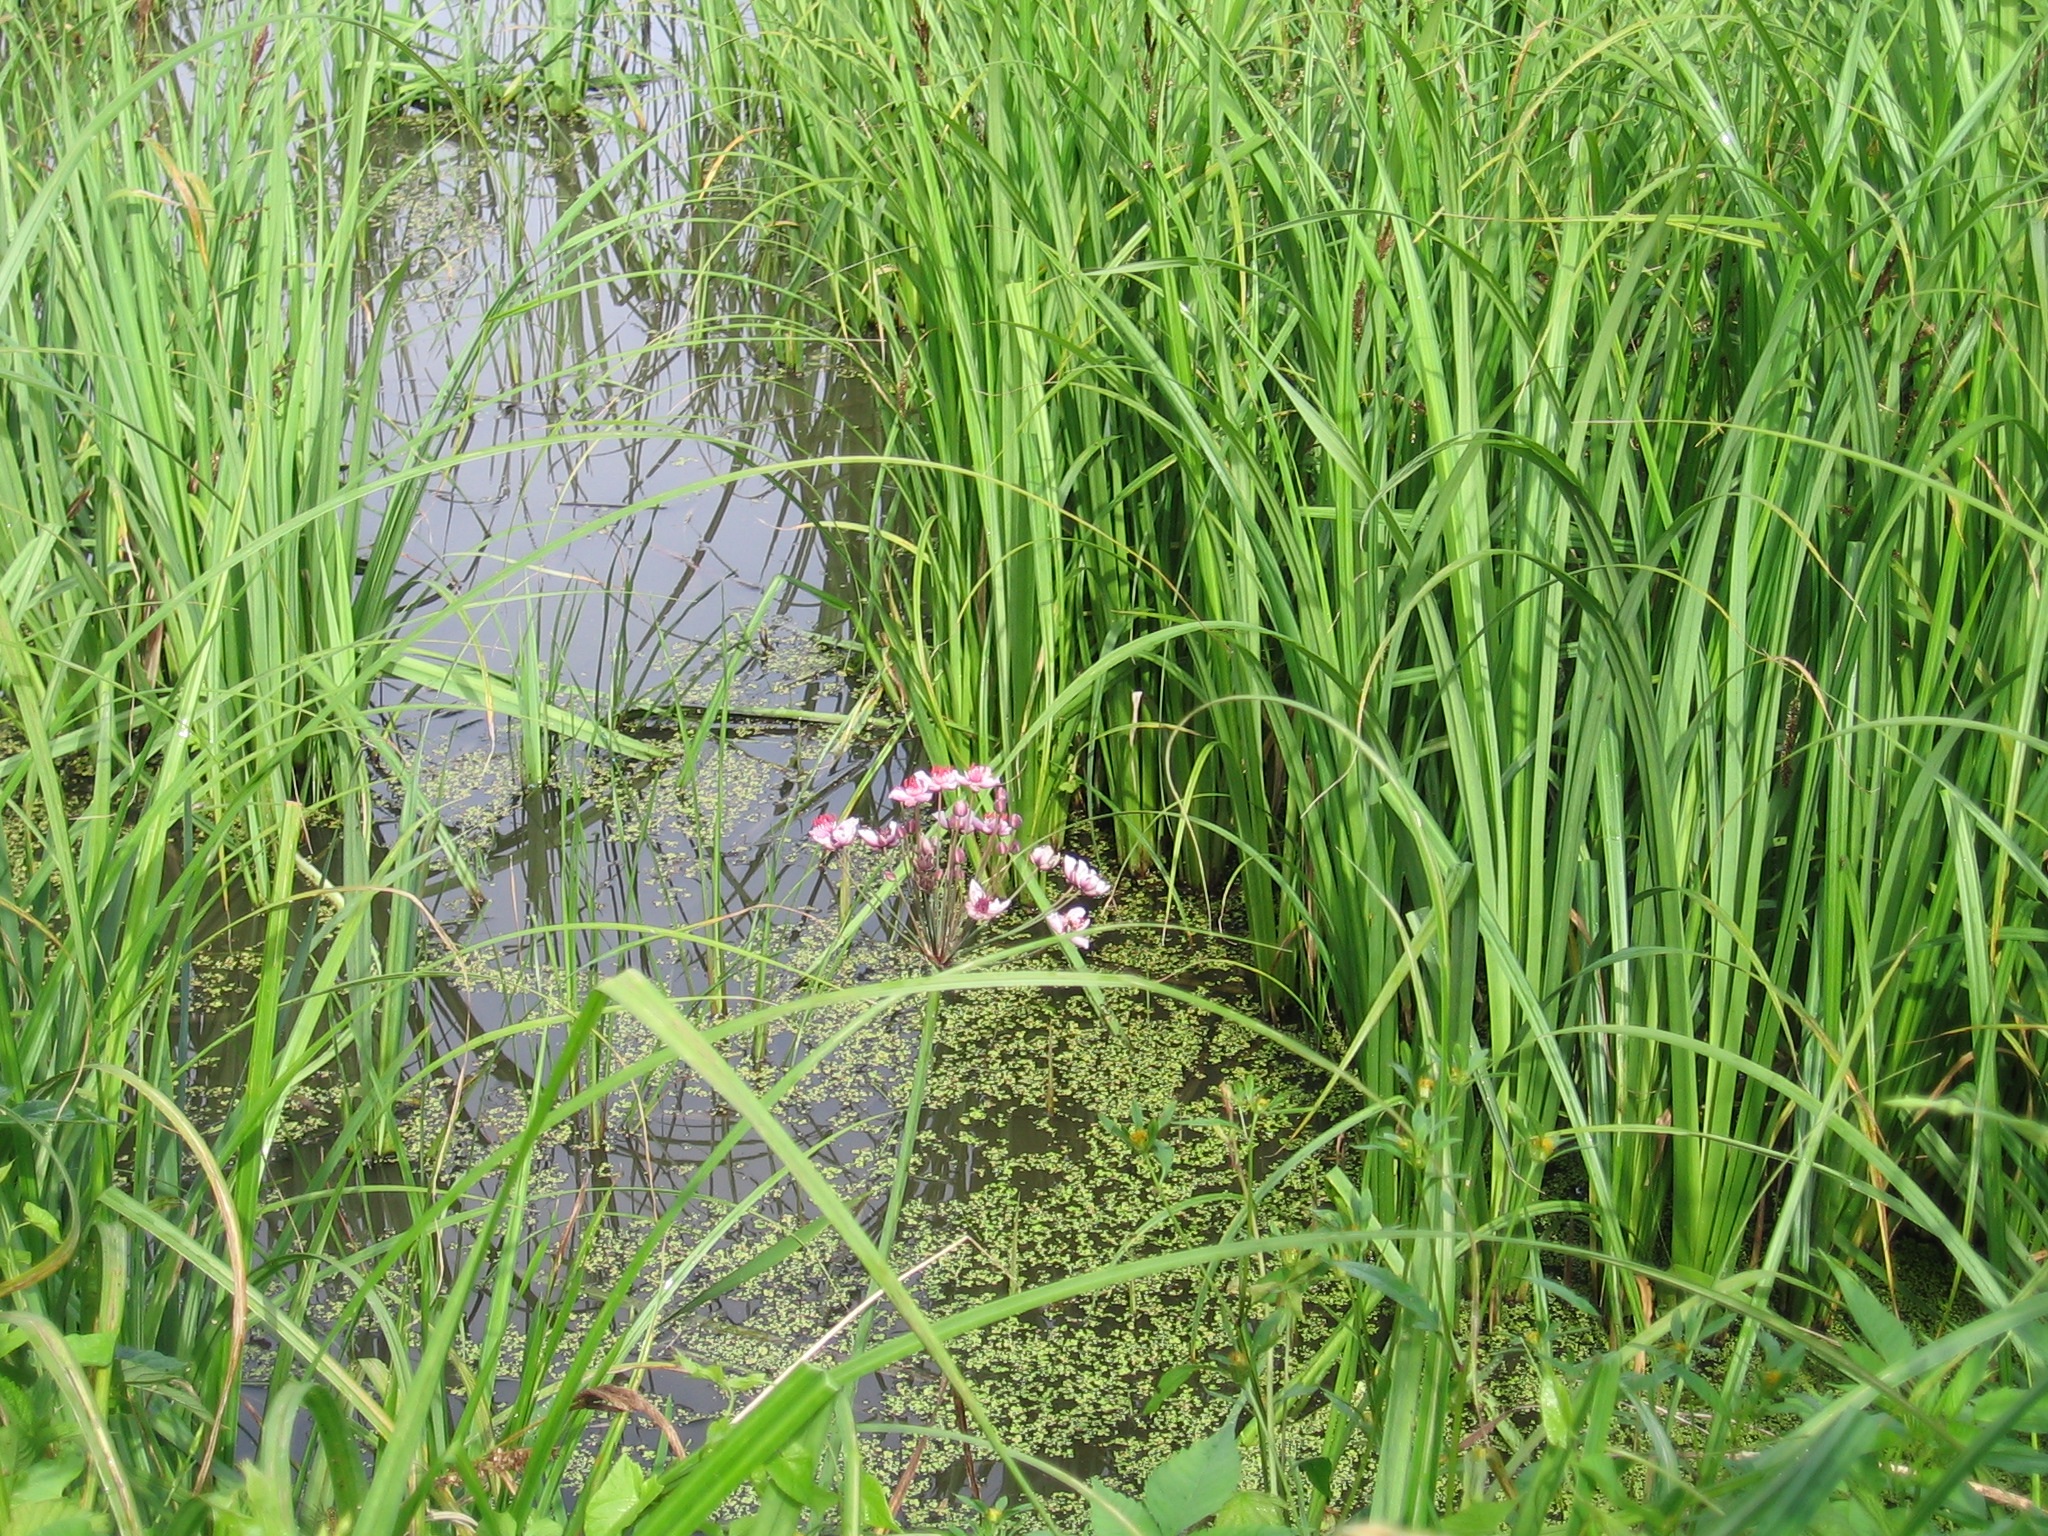
water, grass, swamp, plant, lawn, meadow, prairie, flower, wild, green, crop, agriculture, flora, tall grass, grassland, wetland, habitat, mead, the nature of the, paddy field, flowering plant, chrysopogon zizanioides, grass family, land plant, phragmites